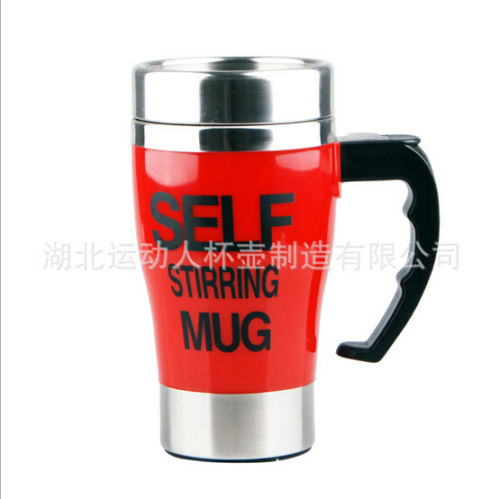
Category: mug